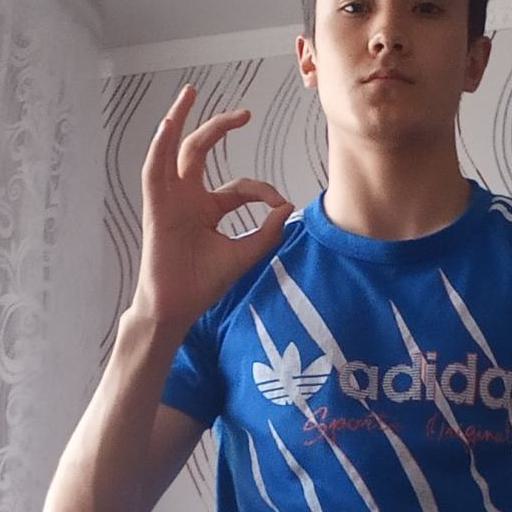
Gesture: ok